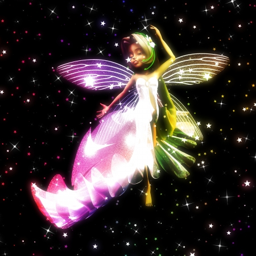
colorful illustration with dancing fairy in the stars on black background .